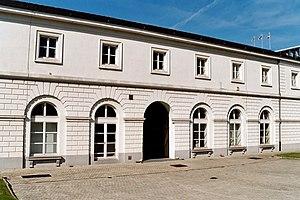
Belgique - Bruxelles - Écuries royales
Charles Vander Straeten est un architecte néo-classique belge qui fut actif durant le règne de Guillaume Iᵉʳ des Pays-Bas.
Dans un mur ou un ouvrage de maçonnerie, un joint désigne généralement un intervalle qu'on maintient entre deux pierres naturelles ou artificielles et qui se trouve rempli éventuellement de mortier. Le joint fait l'objet d'un « jointoyage » a posteriori lorsque cela s'avère nécessaire.
Les Écuries royales de Bruxelles sont un témoin de l'architecture néo-classique en Belgique durant la période hollandaise. Elles sont situées dans le parc du « Palais du Prince d'Orange » à Bruxelles.
Une ligne de refend est une ligne horizontale ou verticale creusée sur le parement d'un mur pour marquer ou simuler les joints d’assises entre les pierres de taille d'un mur ou d’une muraille.